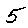
Label: 5